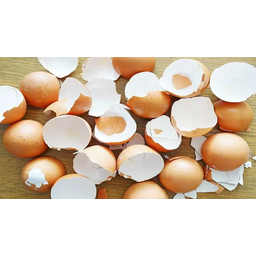
Label: trash